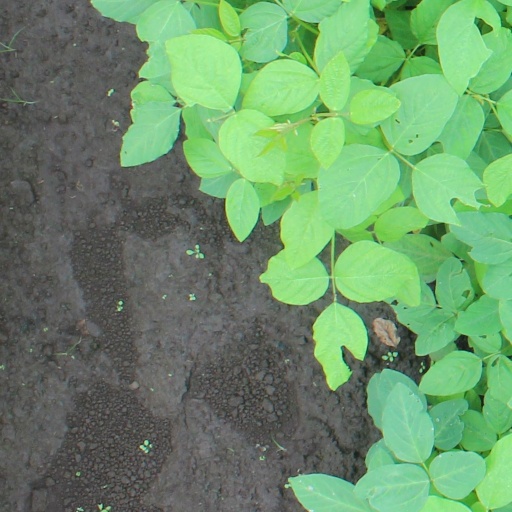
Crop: soybean